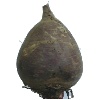
Label: beetroot